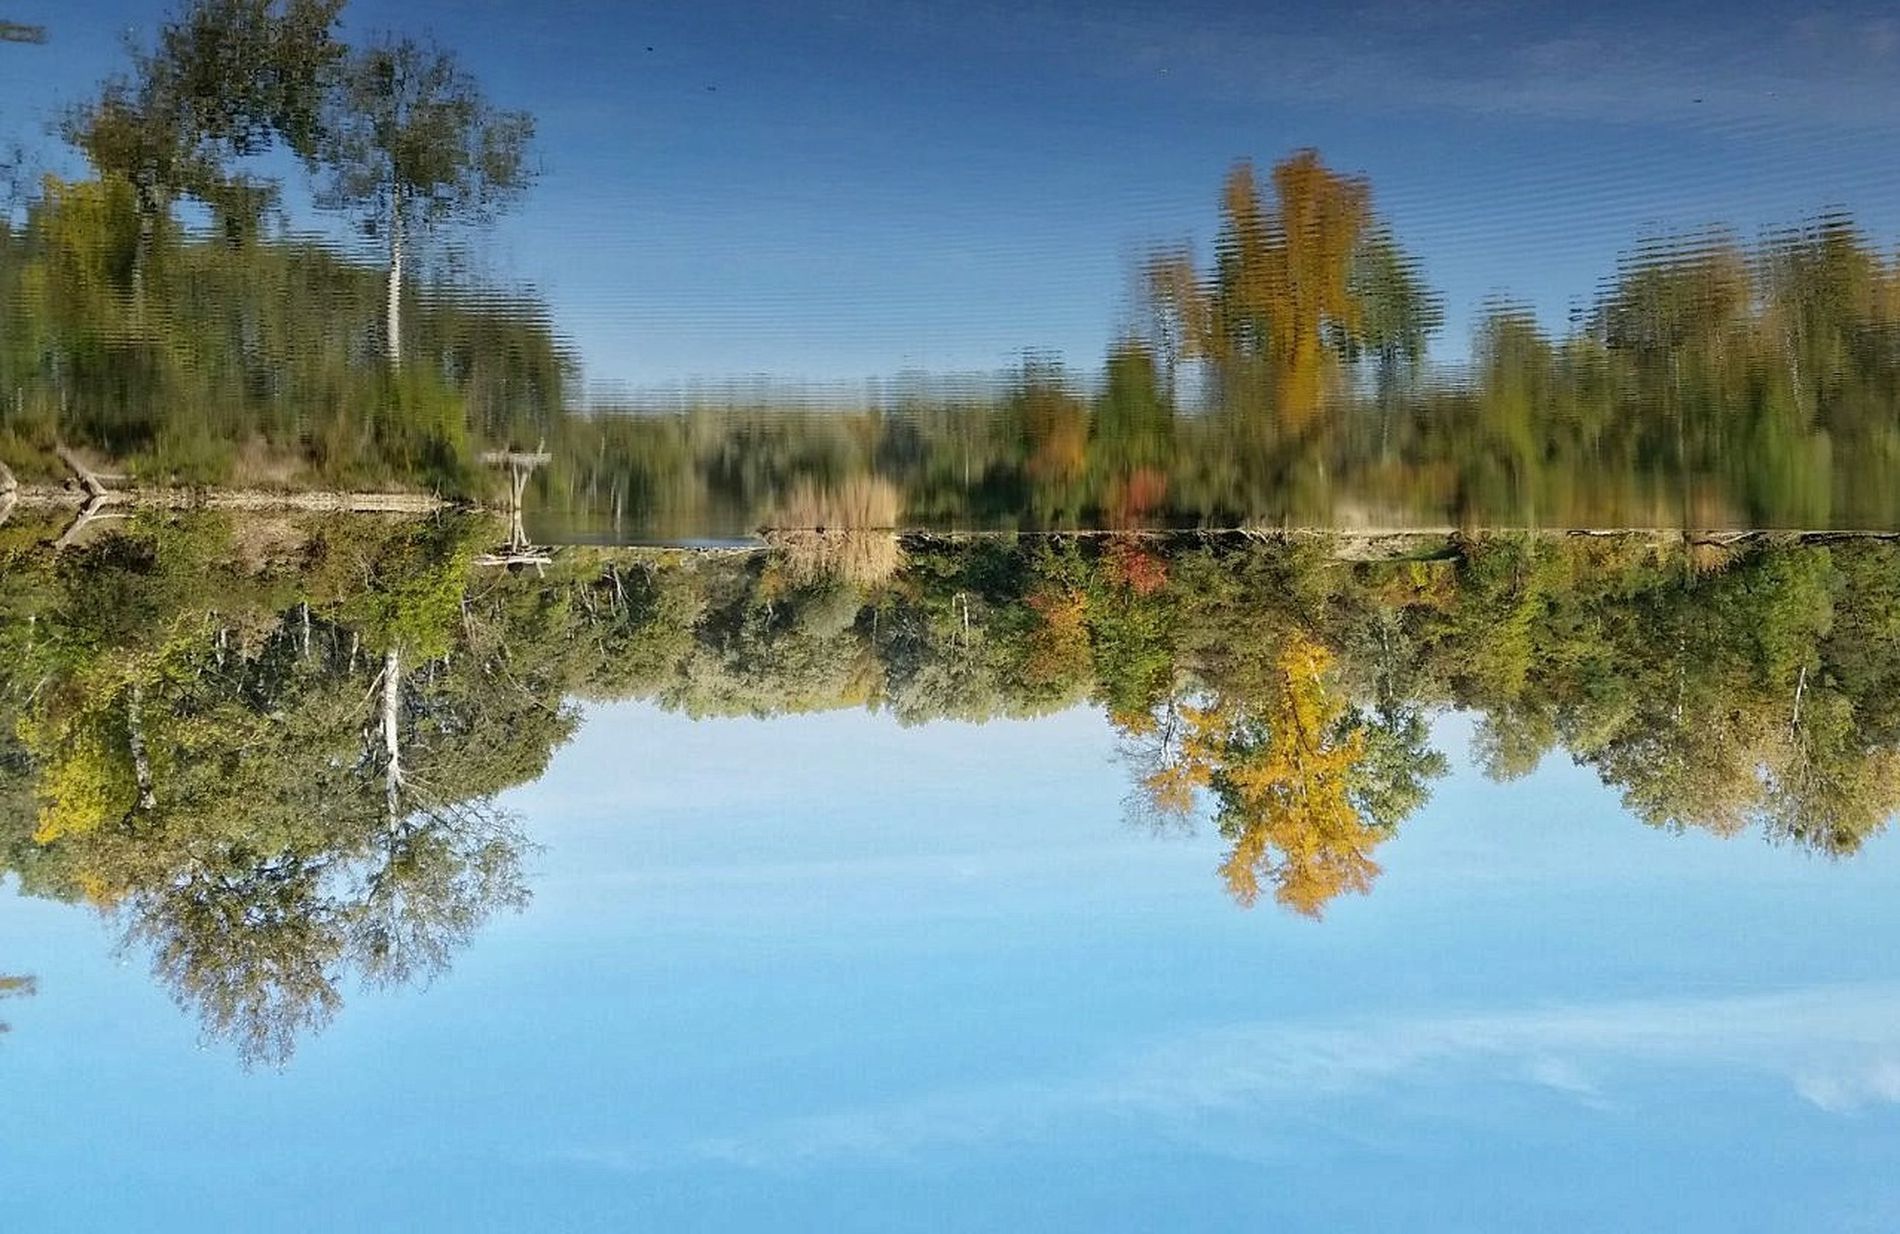
forest and lake
This image showcases a green forest a lake and the blue sky in the background.
This is a wide-angle photo of a group of trees with the lake's reflection and a pure sky in the background The color palette of this photo is blue sky and forest green. The overall atmosphere is calm and peaceful
Labels: Nature, Outdoors, Pond, Water, Scenery, Landscape, Land, Plant, Vegetation, Lake, Tree, Woodland, Grove, Windmill, Sky, Swamp, Panoramic, Wilderness, Fir, Grass, Shoreline, Conifer, Sea, Cloud, Lagoon, Jungle, Trees, Forest